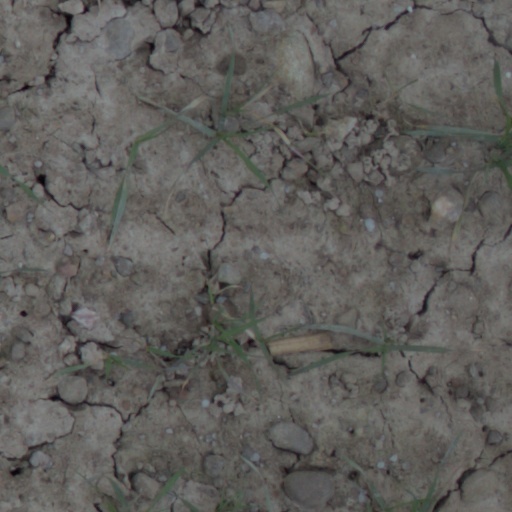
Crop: wheat